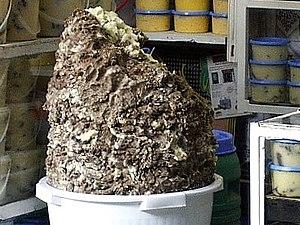
Le Khli (prononcer &quot
Le khlii, khlea, ou kleehe, est une préparation culinaire propre à la gastronomie maghrébine, notamment utilisée dans les cuisines algérienne et marocaine, à base de viande confite dans de la graisse. Une variante consiste à utiliser de l'huile d'olive au lieu de graisse